Sculpture of the Misiones Orientales

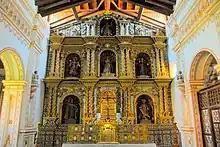
Altar of the San Rafael Velasco mission in Chiquitos.

Nothing remains of the interior decoration of the Misiones Orientales churches in Rio Grande do Sul, even the buildings being in ruins. At the beginning of the 19th century, much was still visible. Among other travelers who described the missions in progressive abandonment, Saint-Hilaire, in his passage through the state in 1821, left an important written testimony about several settlements, already semi-deserted, but still with part of the structures in reasonable condition. Saint-Hilaire admired their grandeur and beauty. The weather and Men destroyed the remnants of the former ostentation. Much building material was reused when the area was recolonized by European/Brazilians throughout the 19th century. The sculptures that were saved ended up in other churches in the region or with private collectors. The most important and best-preserved site today is São Miguel, but its church is not typical of the missionary style, although being a majestic exception. In Sete Povos, according to reports, the predominant style must have been similar to that of the settlements of Chiquitos, in Bolivia, which have managed to reach the present day in an excellent state of preservation.